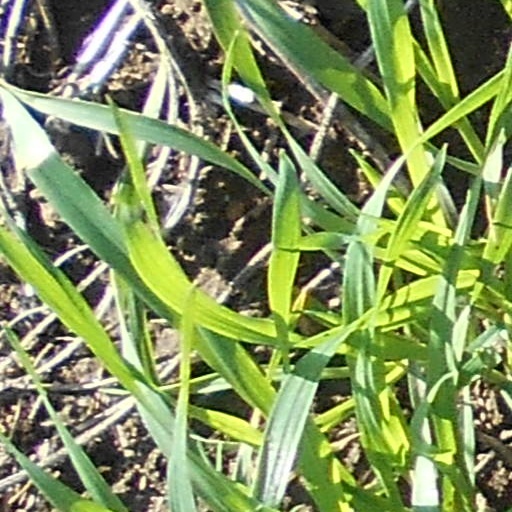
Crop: wheat